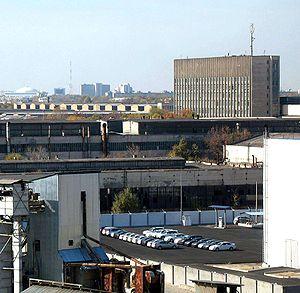
L'association de production de l'aviation de Tachkent, nommée d'après Valeri Tchkalov, est un complexe de haute technologie situé à Tachkent, capitale de la République d'Ouzbékistan. Considérée comme la seule usine aéronautique d'Asie centrale et comme l'une des cinq plus grandes de ce type au monde, elle a produit avant sa faillite en 2014 environ 10 000 avions.